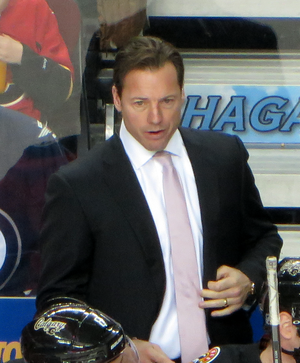
Martin Gélinas est un joueur canadien de hockey sur glace évoluant au poste d'ailier.